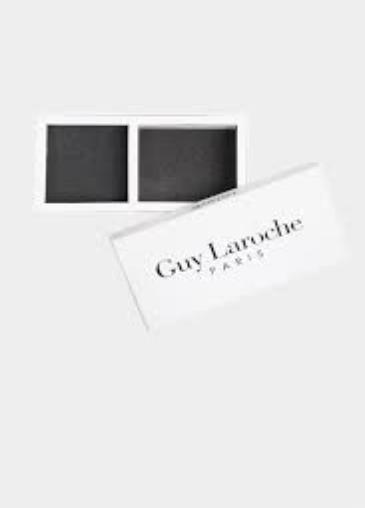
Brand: Guy Laroche
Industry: Clothes